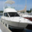
Label: ship